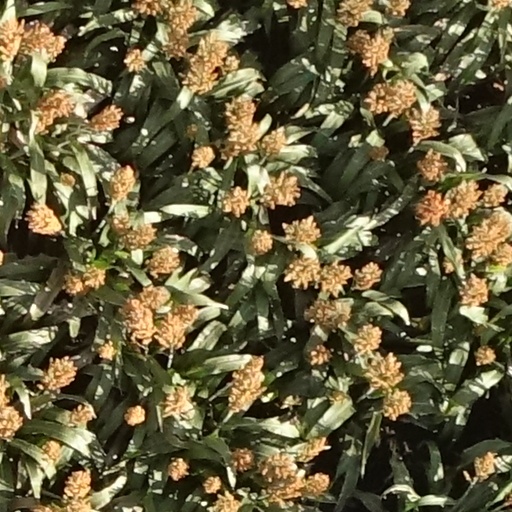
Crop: sorghum